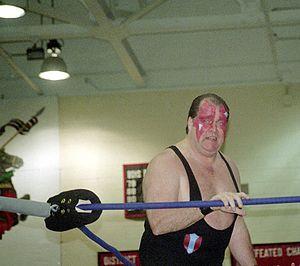
Bill Eadie est un catcheur américain ayant pour surnom Ax, de l'équipe Demolition et The Masked Superstar.